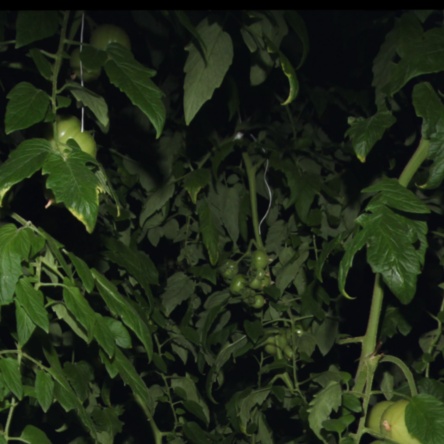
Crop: tomato